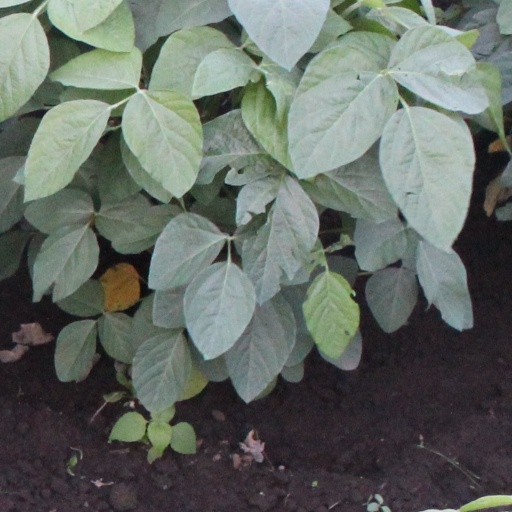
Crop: soybean